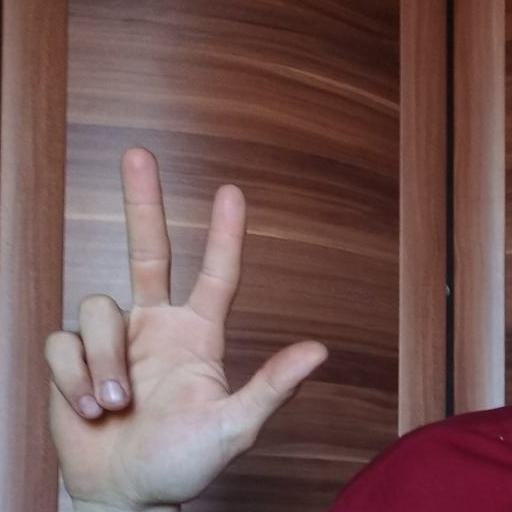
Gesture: three2